Mahānipāta Jātaka

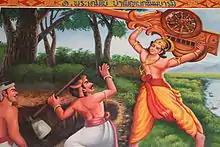
Temiya lifts the chariot up high.

The infant bodhisattva Temiya did not want to be the next king of Benares, so he pretended to be a crippled mute. When Temiya was 16 years of age, King Kasiraya was advised not to name an apparent idiot heir to the throne. The soothsayers spoke: "It will be best to have some unlucky horses yoked to an unlucky chariot and placing him therein, to convey him to the charnel ground and bury him there." On that final day Sunanda, the charioteer, began to dig a hole. The Bodhisattva thought, "This is my time for an effort to escape". He lifted the chariot up high while speaking: "Behold these arms and legs of mine, and hear my voice and what I say; if in this wood you bury me, you will incur great guilt today." The charioteer set him free. So he went straight to the forest to live as an ascetic.